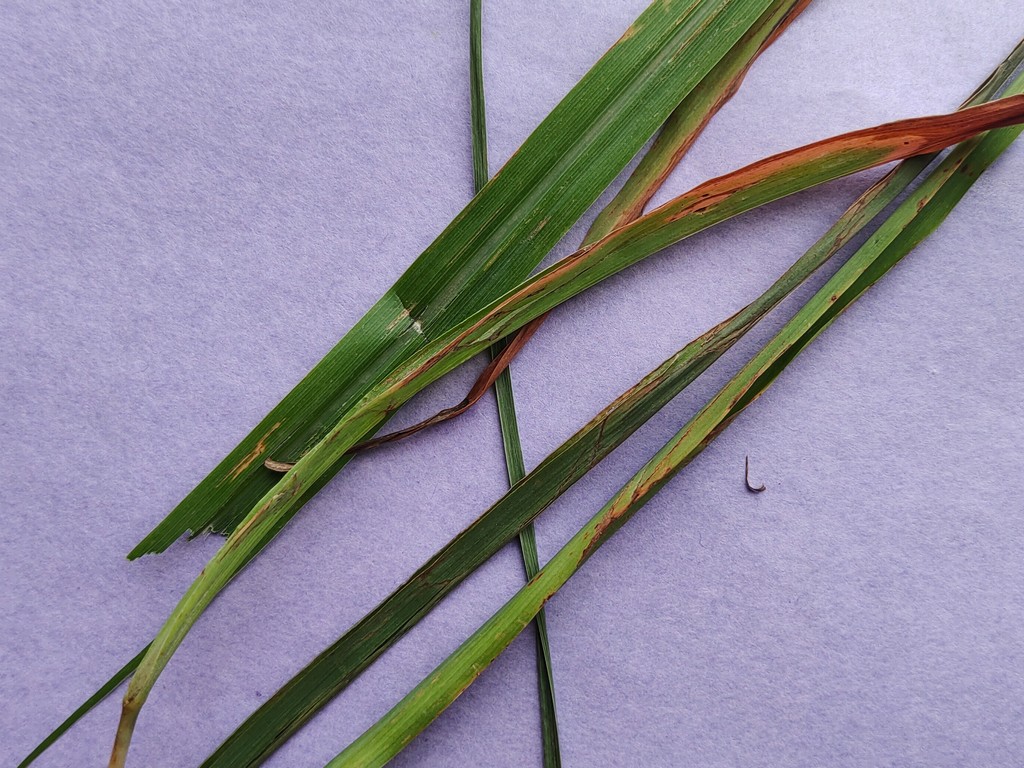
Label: Unhealthy